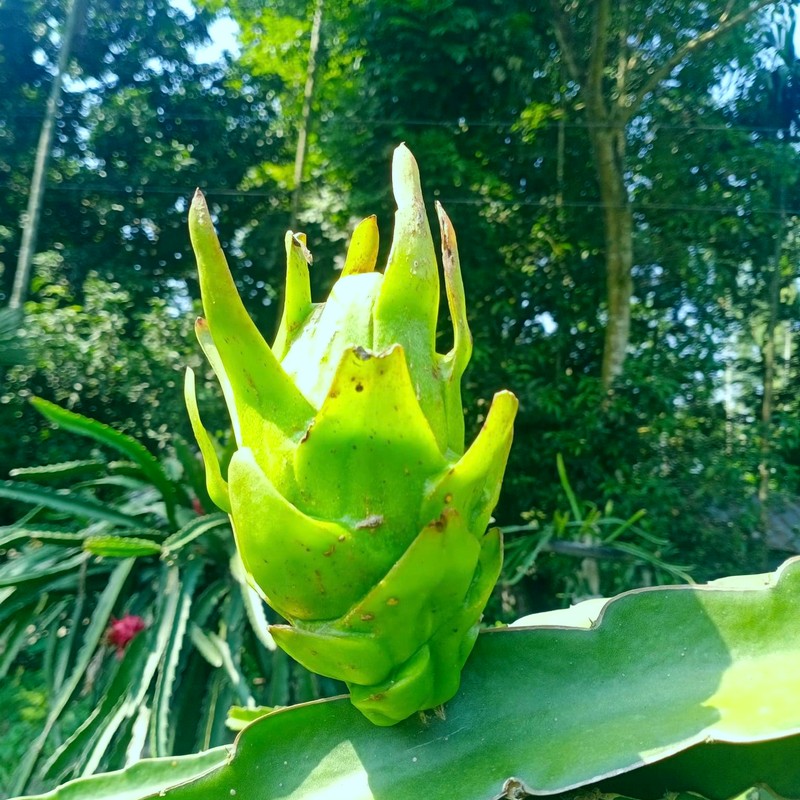
Label: Immature Dragon Fruit